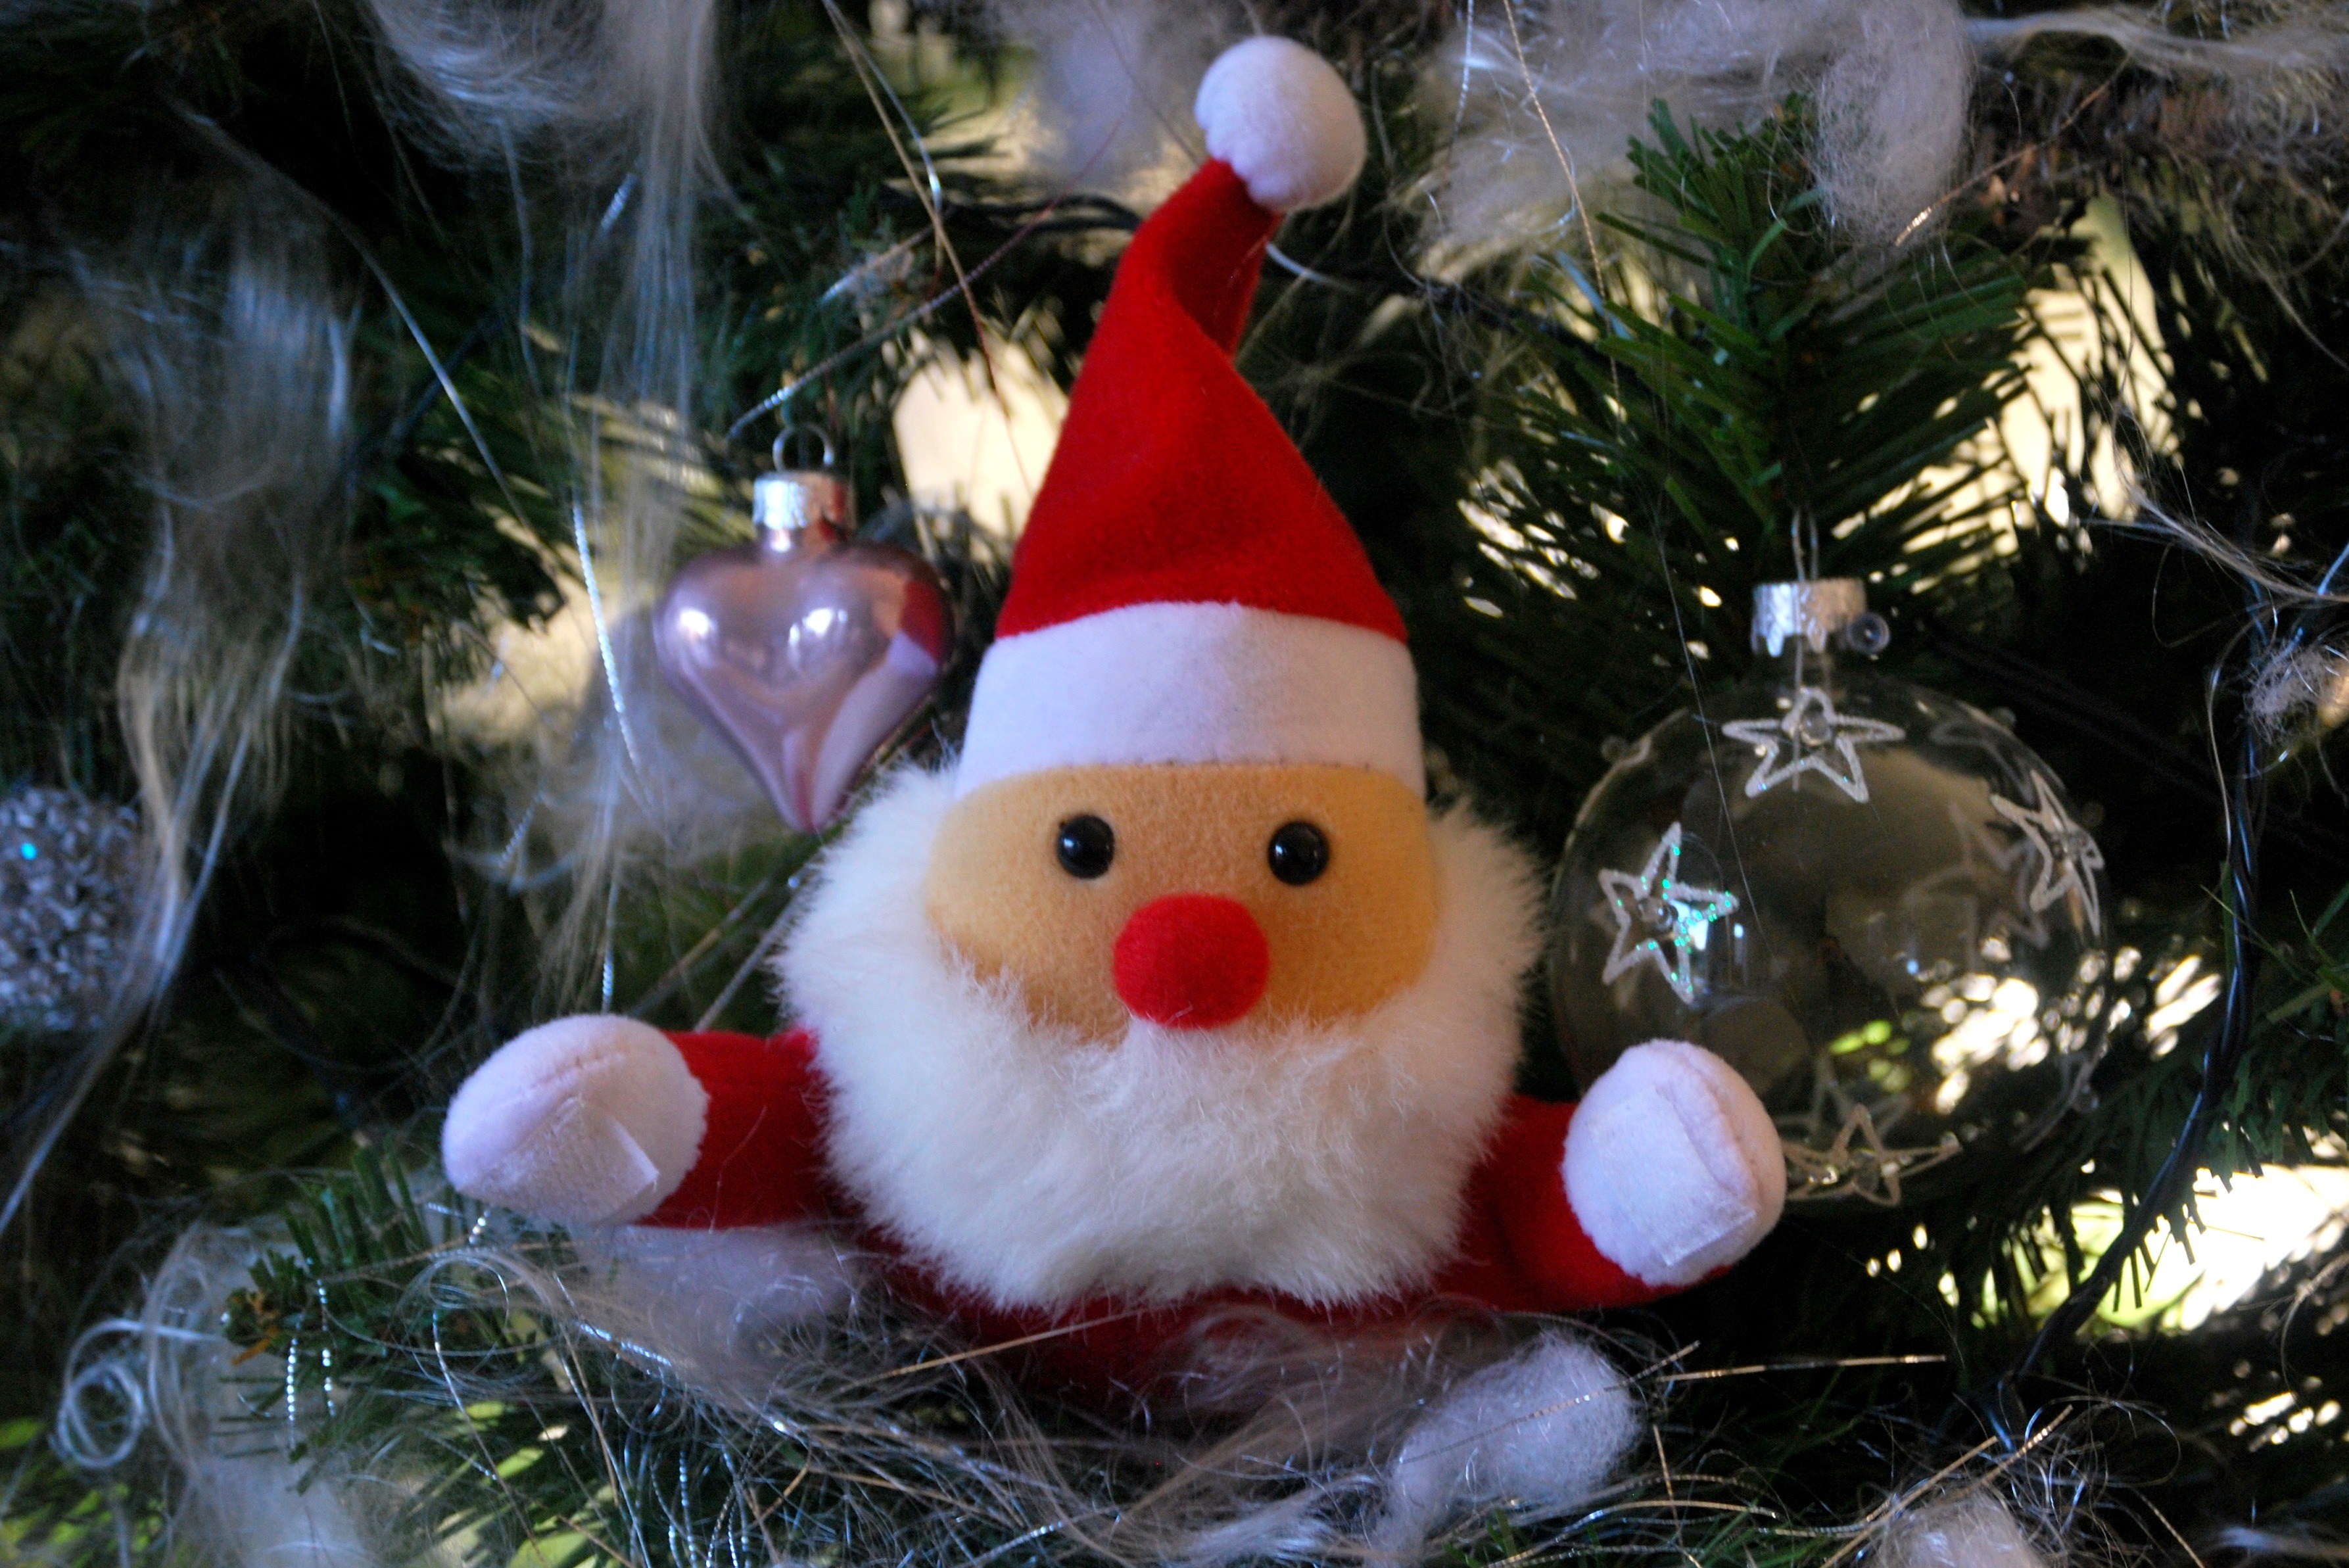
tree, branch, holiday, christmas, decor, christmas tree, christmas decoration, snowman, santa claus, christmas card